Paddle leash

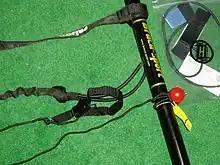
Several paddle leash attached to a paddle.

A paddle leash is used to secure a paddle in open water with a sea kayak. Especially on solo tours after capsizing a paddle might drift away through wind or waves and not be recovered. A paddle leash must not be used in whitewater kayaking due to the danger of getting strangled.